Varso

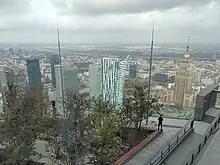
Varso Tower's green (lower) observation deck

Varso Place is located in Wola, on the corner of Chmielna Street and . Construction took place on a plot of , purchased in 2011 from PKP by the Slovak company HB Reavis for approximately 171 million złoty.